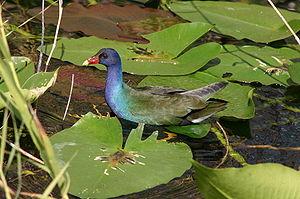
Le parc national des Everglades, situé en Floride, aux États-Unis, s'étend sur les comtés de Miami-Dade, Monroe et de Collier. Ce parc national renferme le plus vaste milieu naturel subtropical du pays, et englobe 25 % de la région marécageuse originelle des Everglades. Visité par environ un million de personnes par an, le parc a été déclaré réserve de biosphère en 1976, inscrit au patrimoine mondial de l'UNESCO en 1979 et classé zone humide d'importance internationale en 1987.